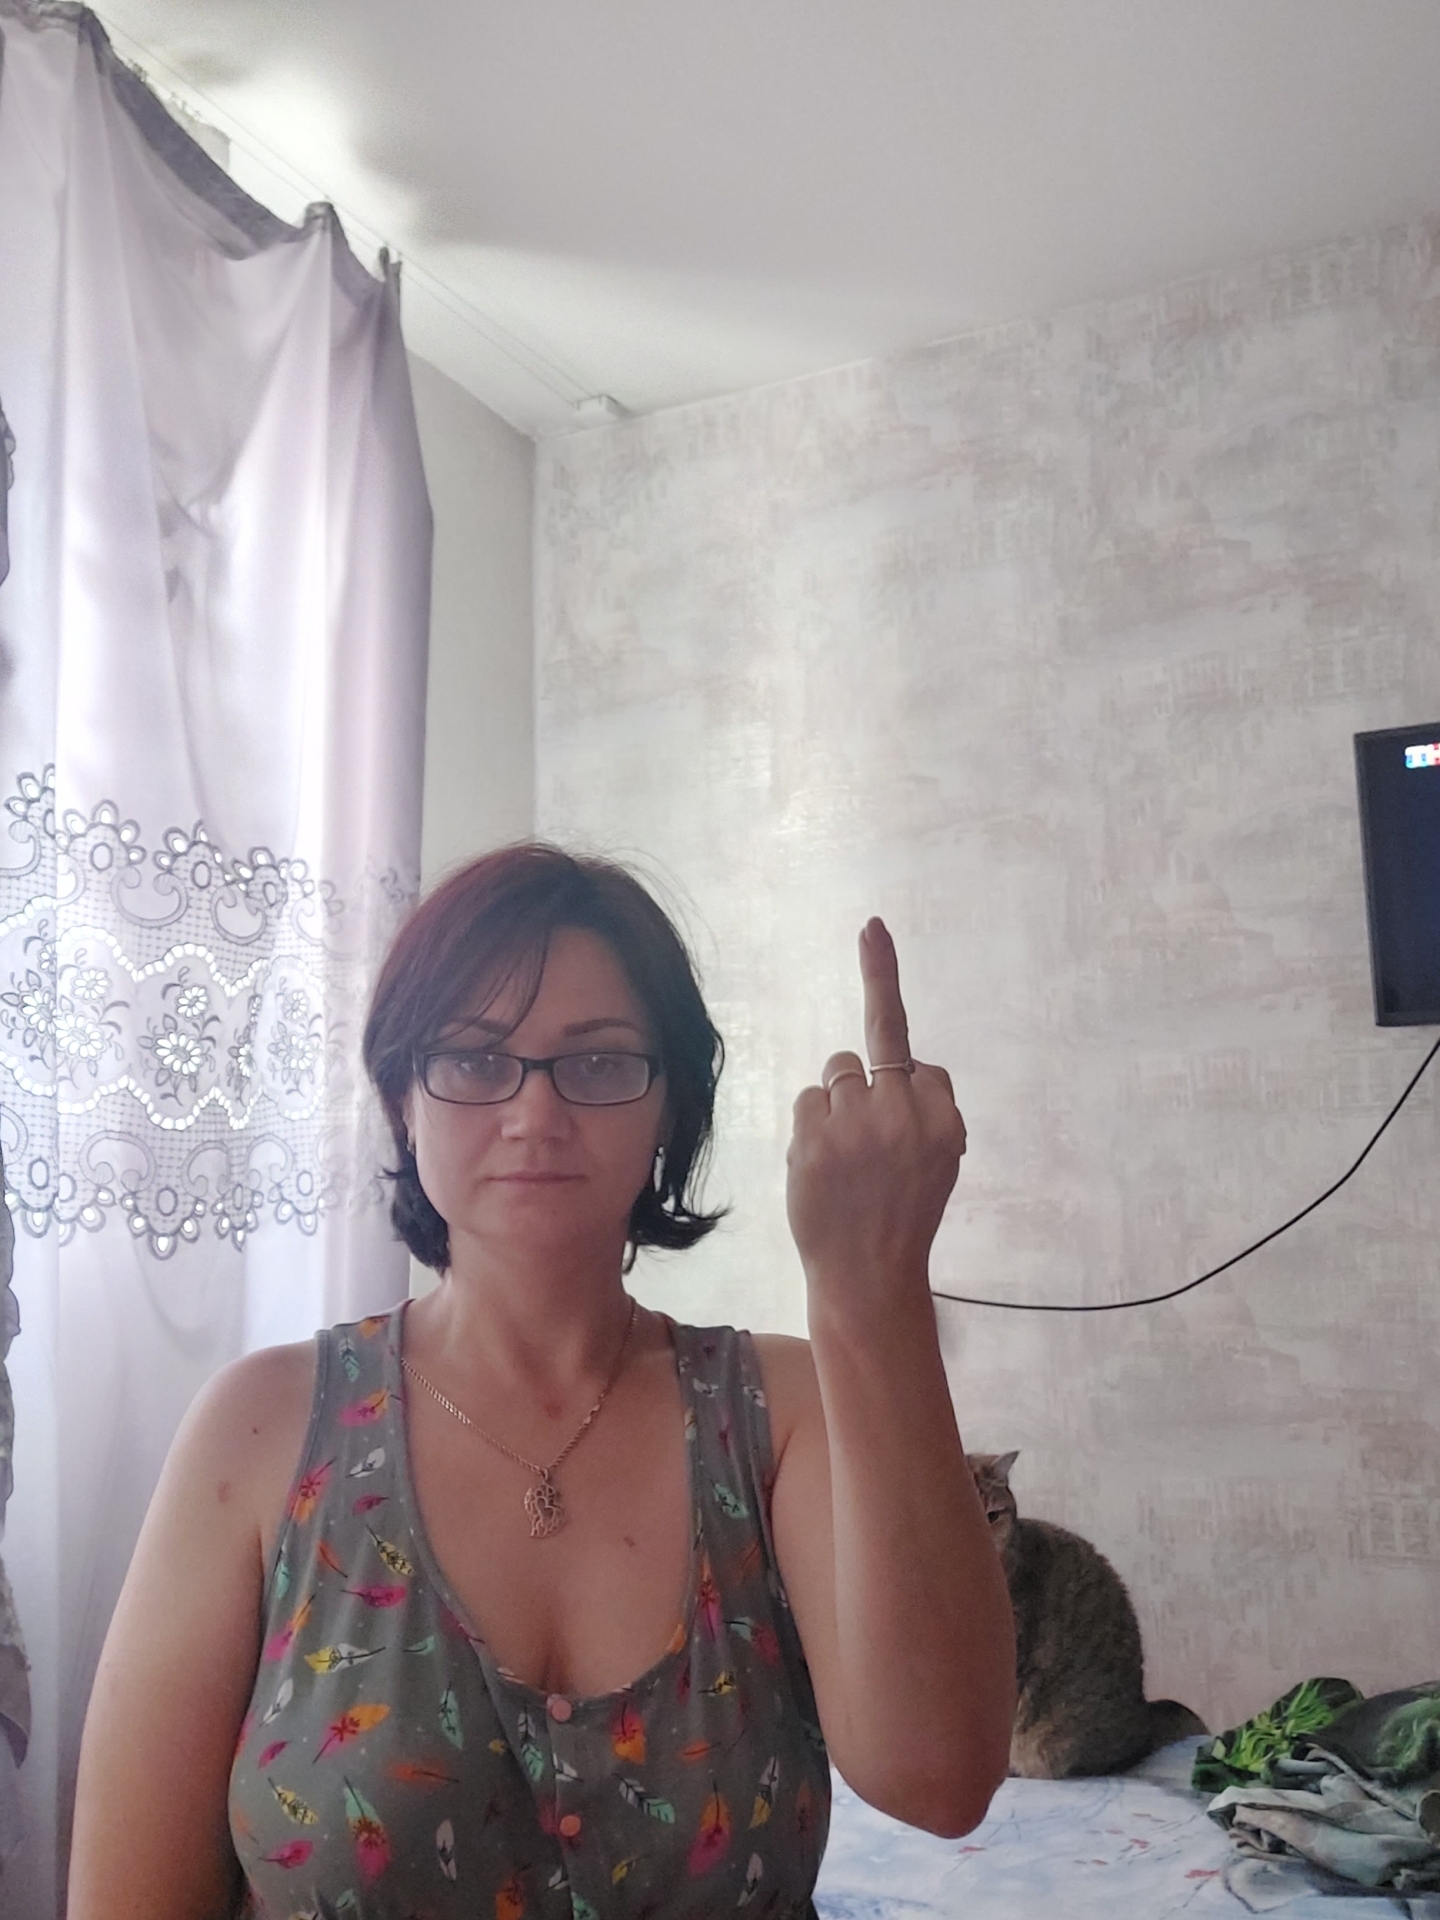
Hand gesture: middle_finger